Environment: real
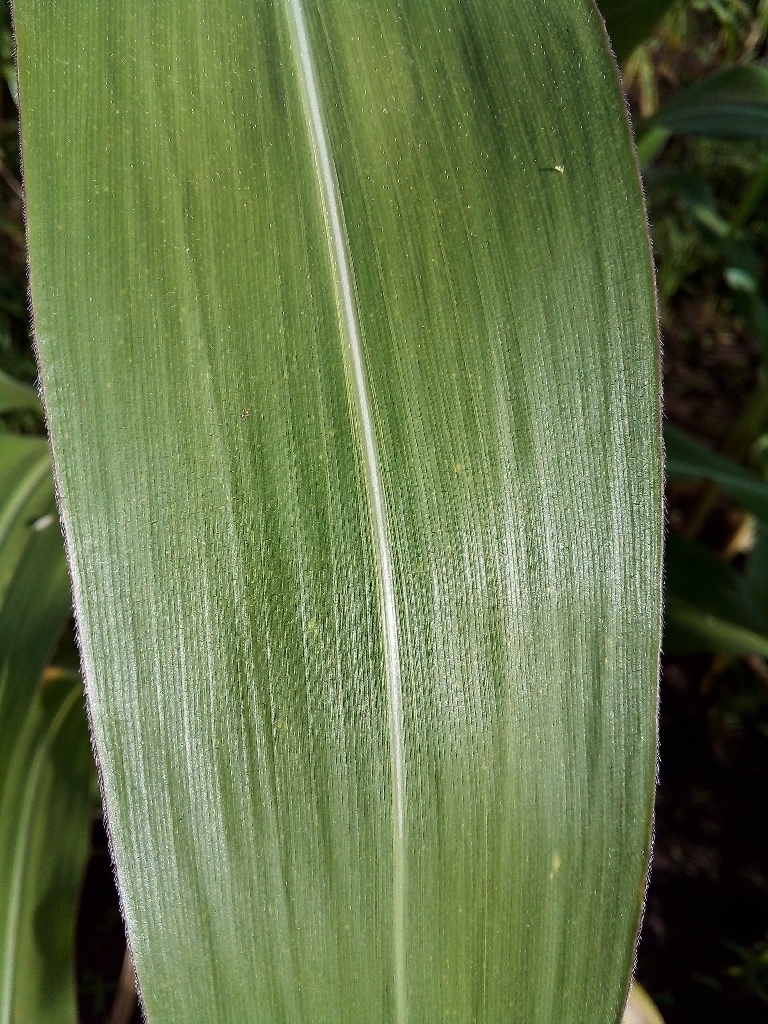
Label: healthy